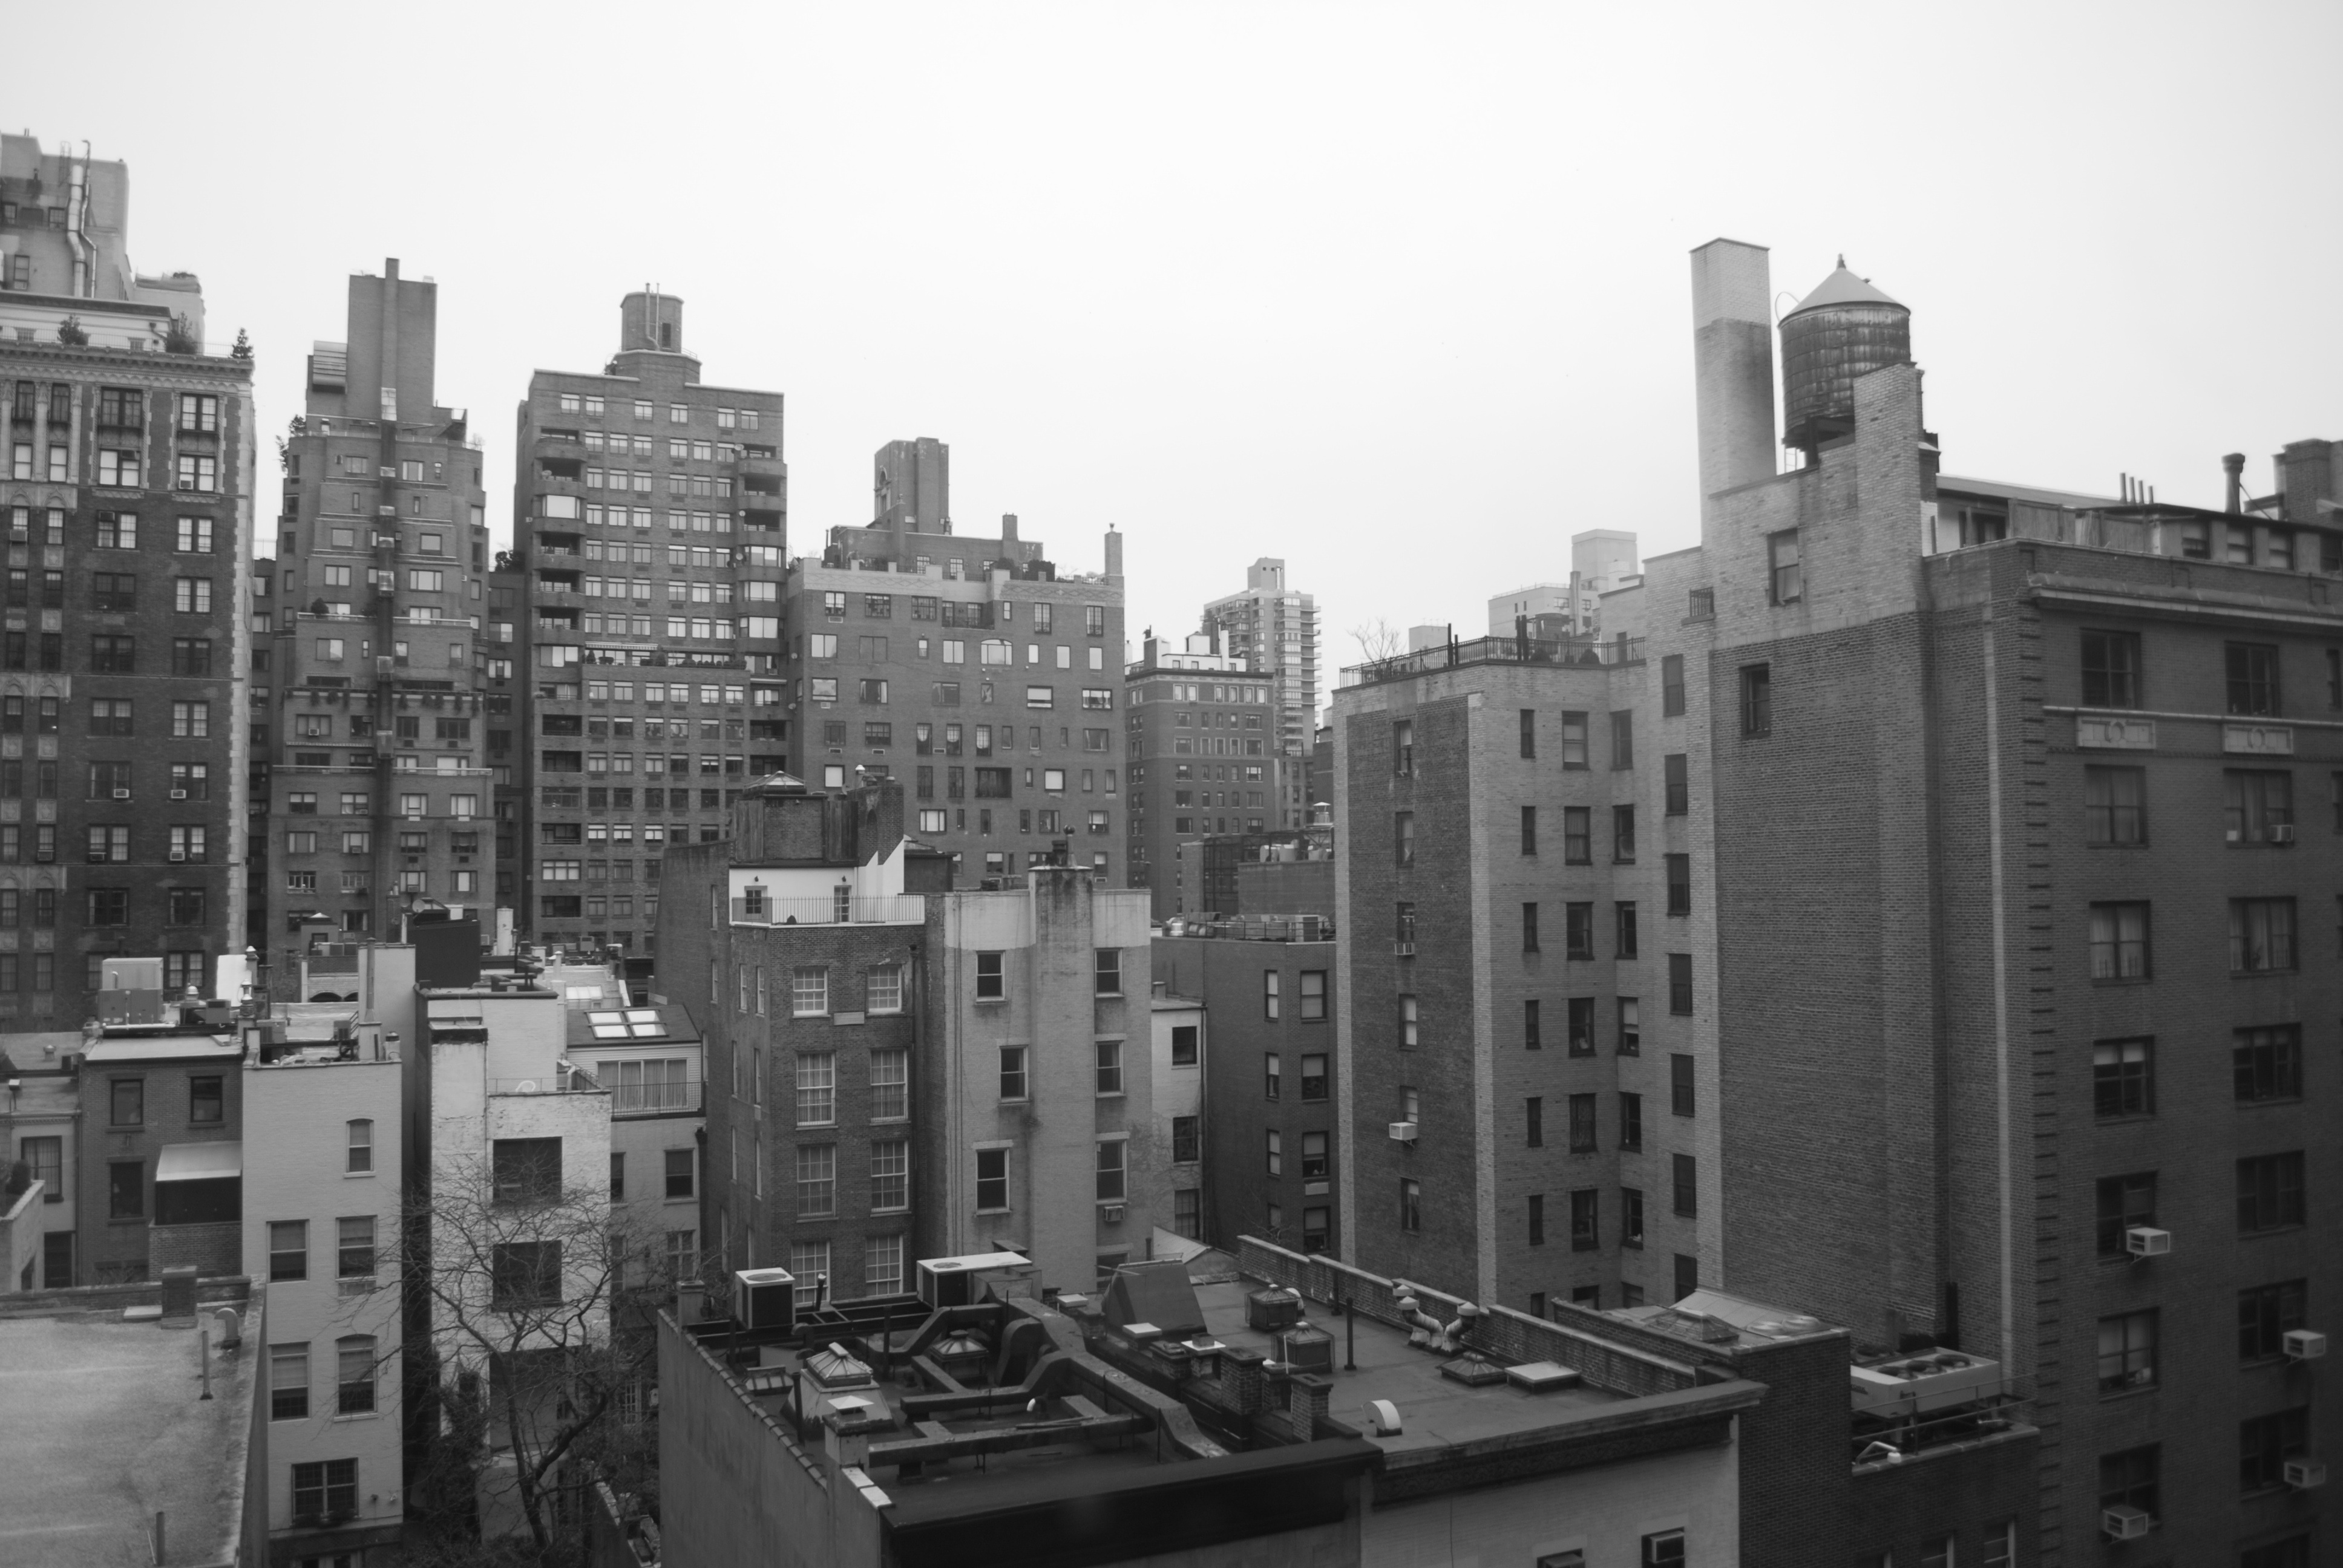
black and white, skyline, street, city, skyscraper, cityscape, downtown, monochrome, tower block, metropolis, neighbourhood, urban area, monochrome photography, residential area, atmospheric phenomenon, human settlement, metropolitan area